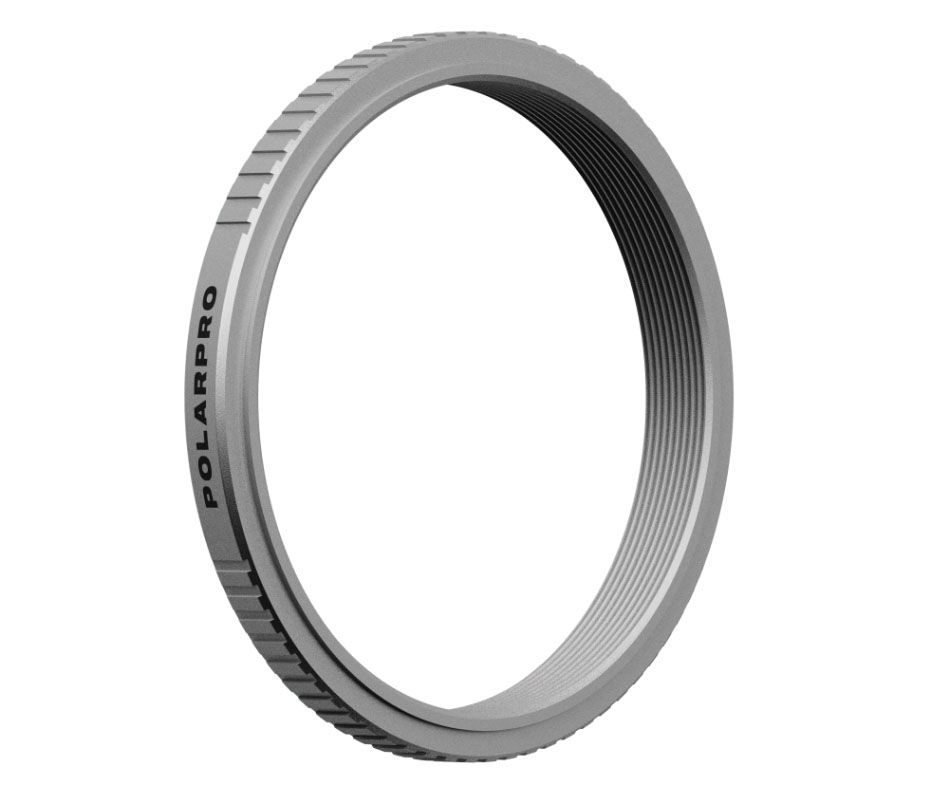
PolarPro Fuji X100 Filter Adapter (Silver)(49mm)
Brand: POLARPRO
The 49mm Filter Adapter serves as a replacement for the stock trim ring, allowing you to put a PolarPro filter on with ease - especially the Everyday Filter by Shortstache. Crafted from brass, it minimizes the risk of cross threading while ensuring durability. Specifically designed for Compatibility with Fuji X100VI, X100V, X100, X100S, and X70 cameras, this adapter seamlessly integrates with the stock lens cap for hassle-free operation. FEATURES - Replaces stock trim ring to allow use of 49mm Filters - Brass construction reduces cross threading - Electroplated Coating provides weather resistance against corrosion - Compatible with Fuji X100VI, X100V, X100, X100S, X70 - Designed to Work with Stock Lens Cap Compatibility Fuji X100VI, X100V, X100, X100S, X70 What’s in the box?* 1x Silver Fuji X100 Series Filter Ring - 49mm * camera, filter are not included
Category: Cameras & Optics > Camera & Optic Accessories > Camera Lens Accessories > Lens & Filter Adapter Rings